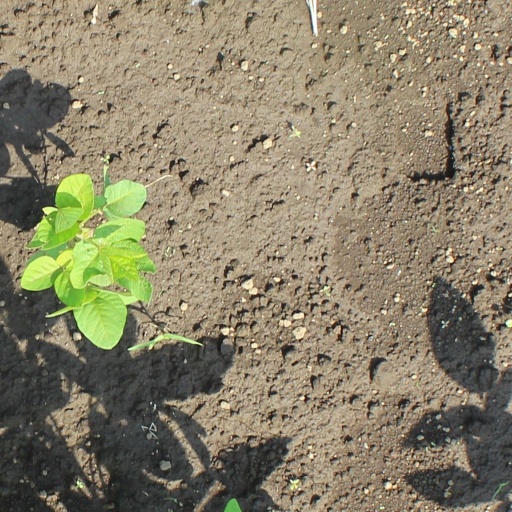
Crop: soybean